Bessesen Building

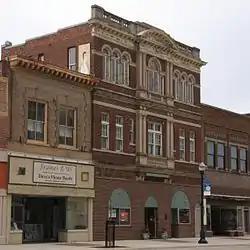
The Bessessen Building in 2017

The Historic Bessesen Building, formerly called the B.B. Theater and Conservatory of Music and later the Rivoli Theater, is located at 224 South Broadway in Albert Lea, Minnesota, United States. It has been used for both commercial and residential purposes.